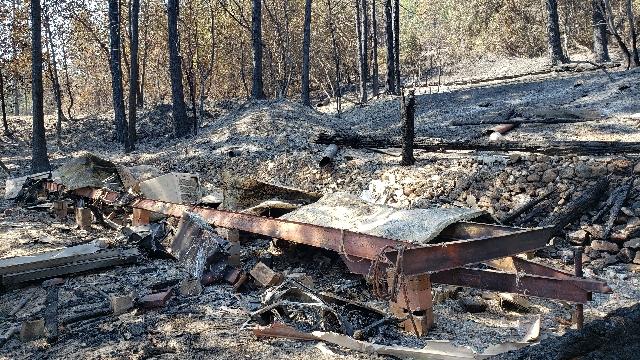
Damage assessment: destroyed